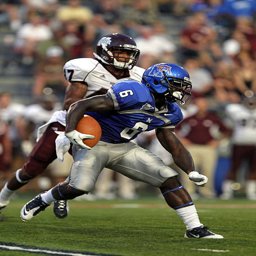
person runs against american football team .